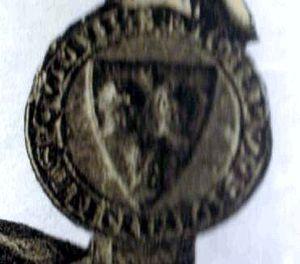
John (II) Comyn dit l'Ancien, le Rouge ou le Compétiteur, seigneur de Badenoch, gardien de l'Écosse, et prétendant au trône d'Écosse, fut un important baron écossais.